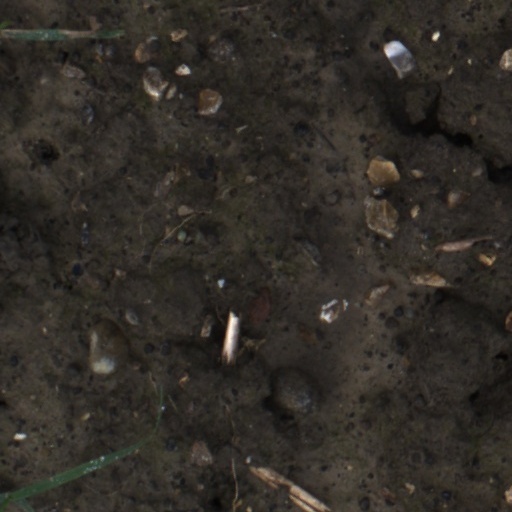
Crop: wheat